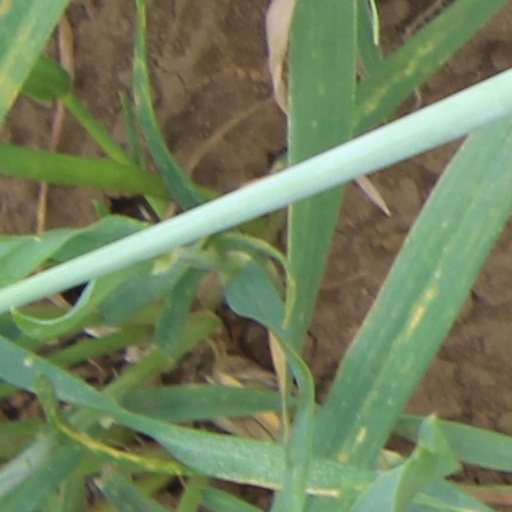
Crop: wheat